Light-vented bulbul

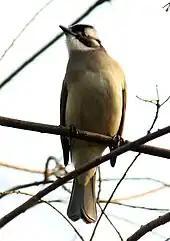
Light-vented bulbul from Shanghai

In Taiwan, however, the light-vented bulbul dominates all of these habitats, though it is replaced along the east coast by Styan's bulbul. Chinese bulbuls are seen frequently in Shanghai, where it is perhaps the third most common bird after tree sparrows and spotted doves.